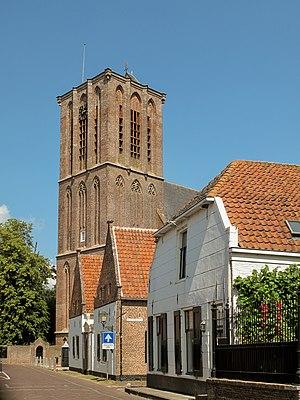
Elburg est une commune et une ville néerlandaise, en province de Gueldre.